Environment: real
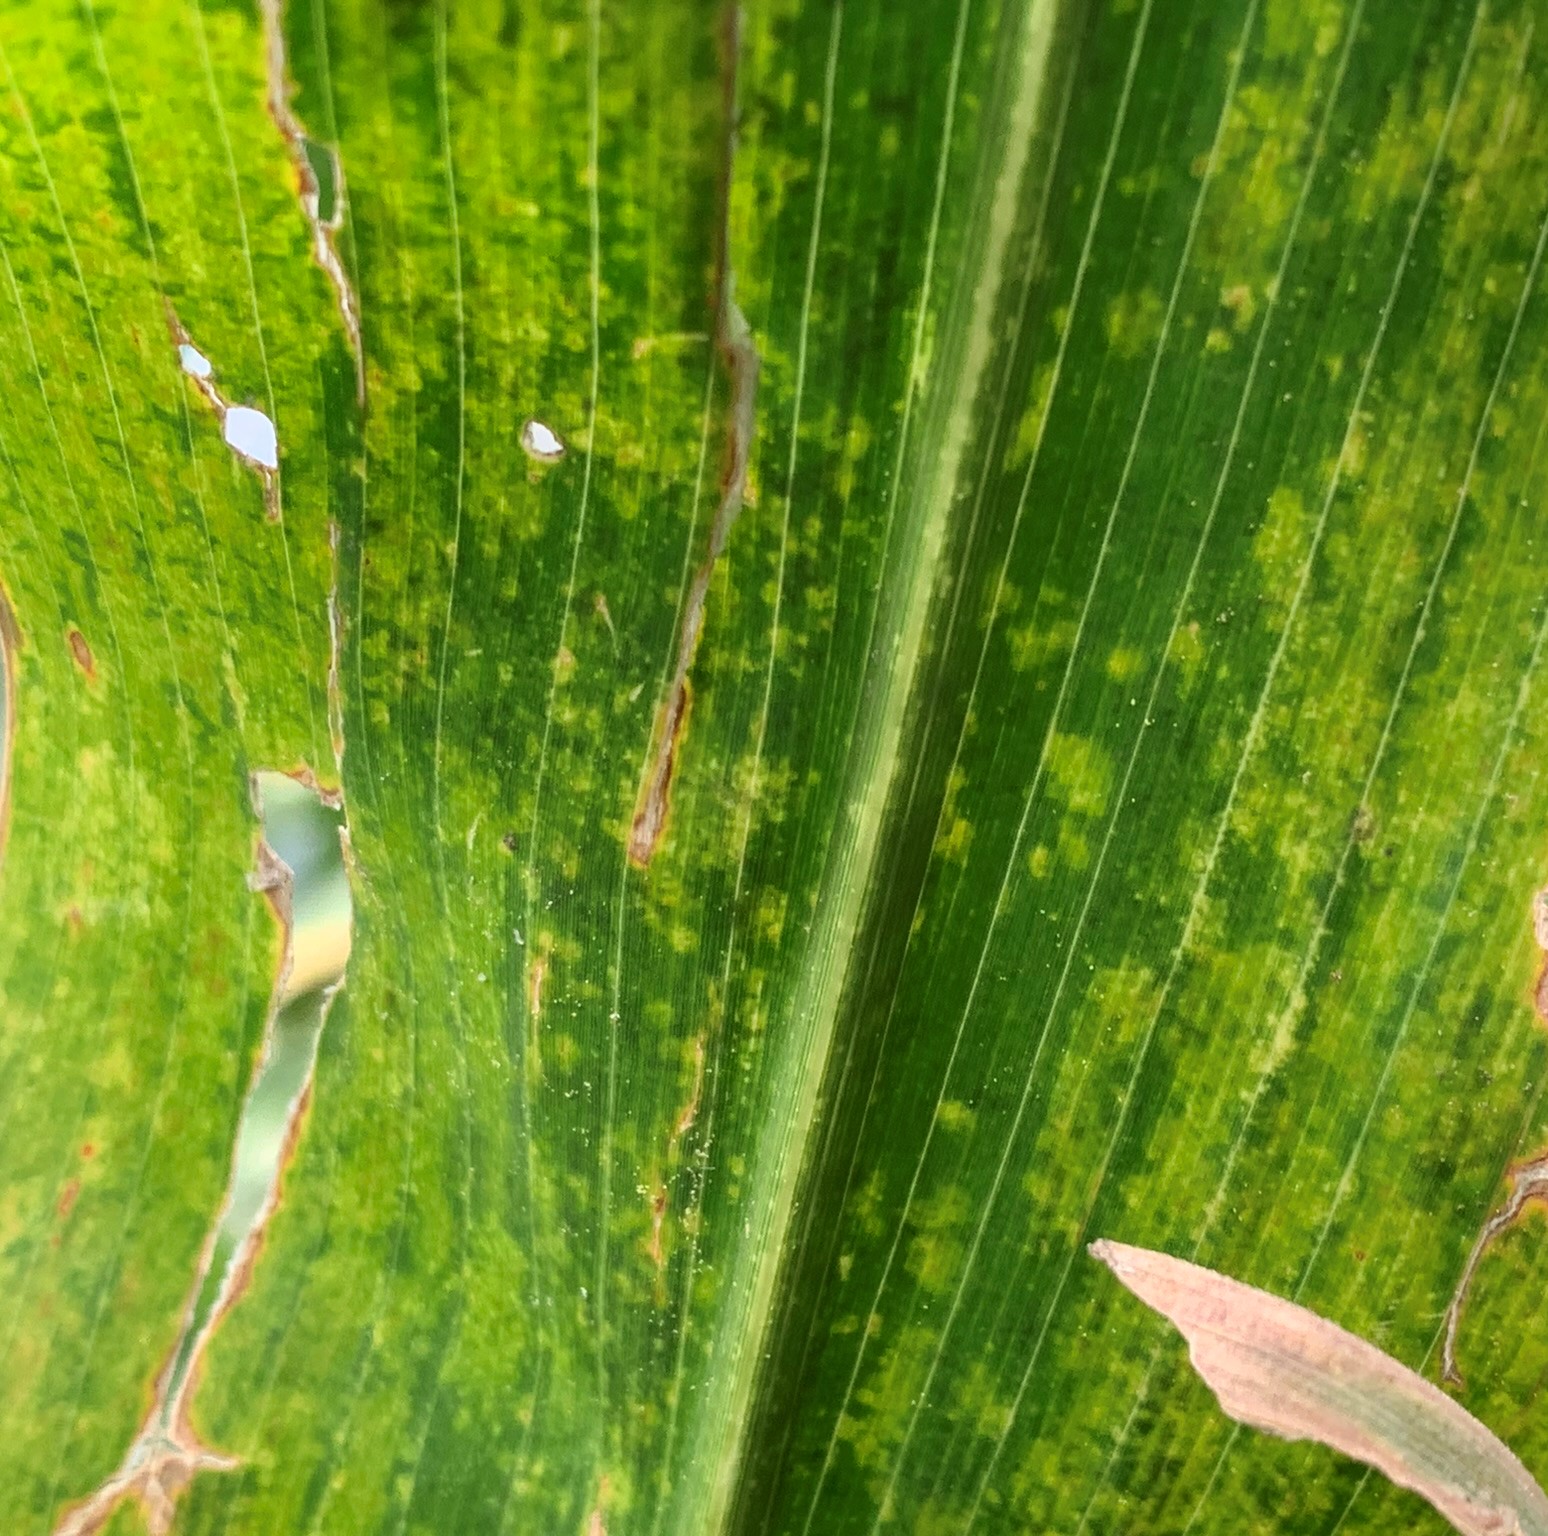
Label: lethal_necrosis